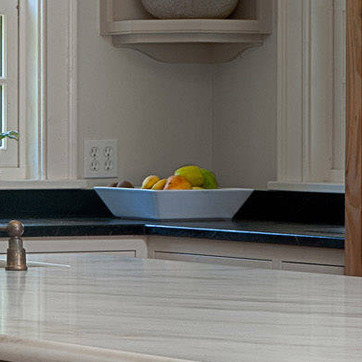
Material: food